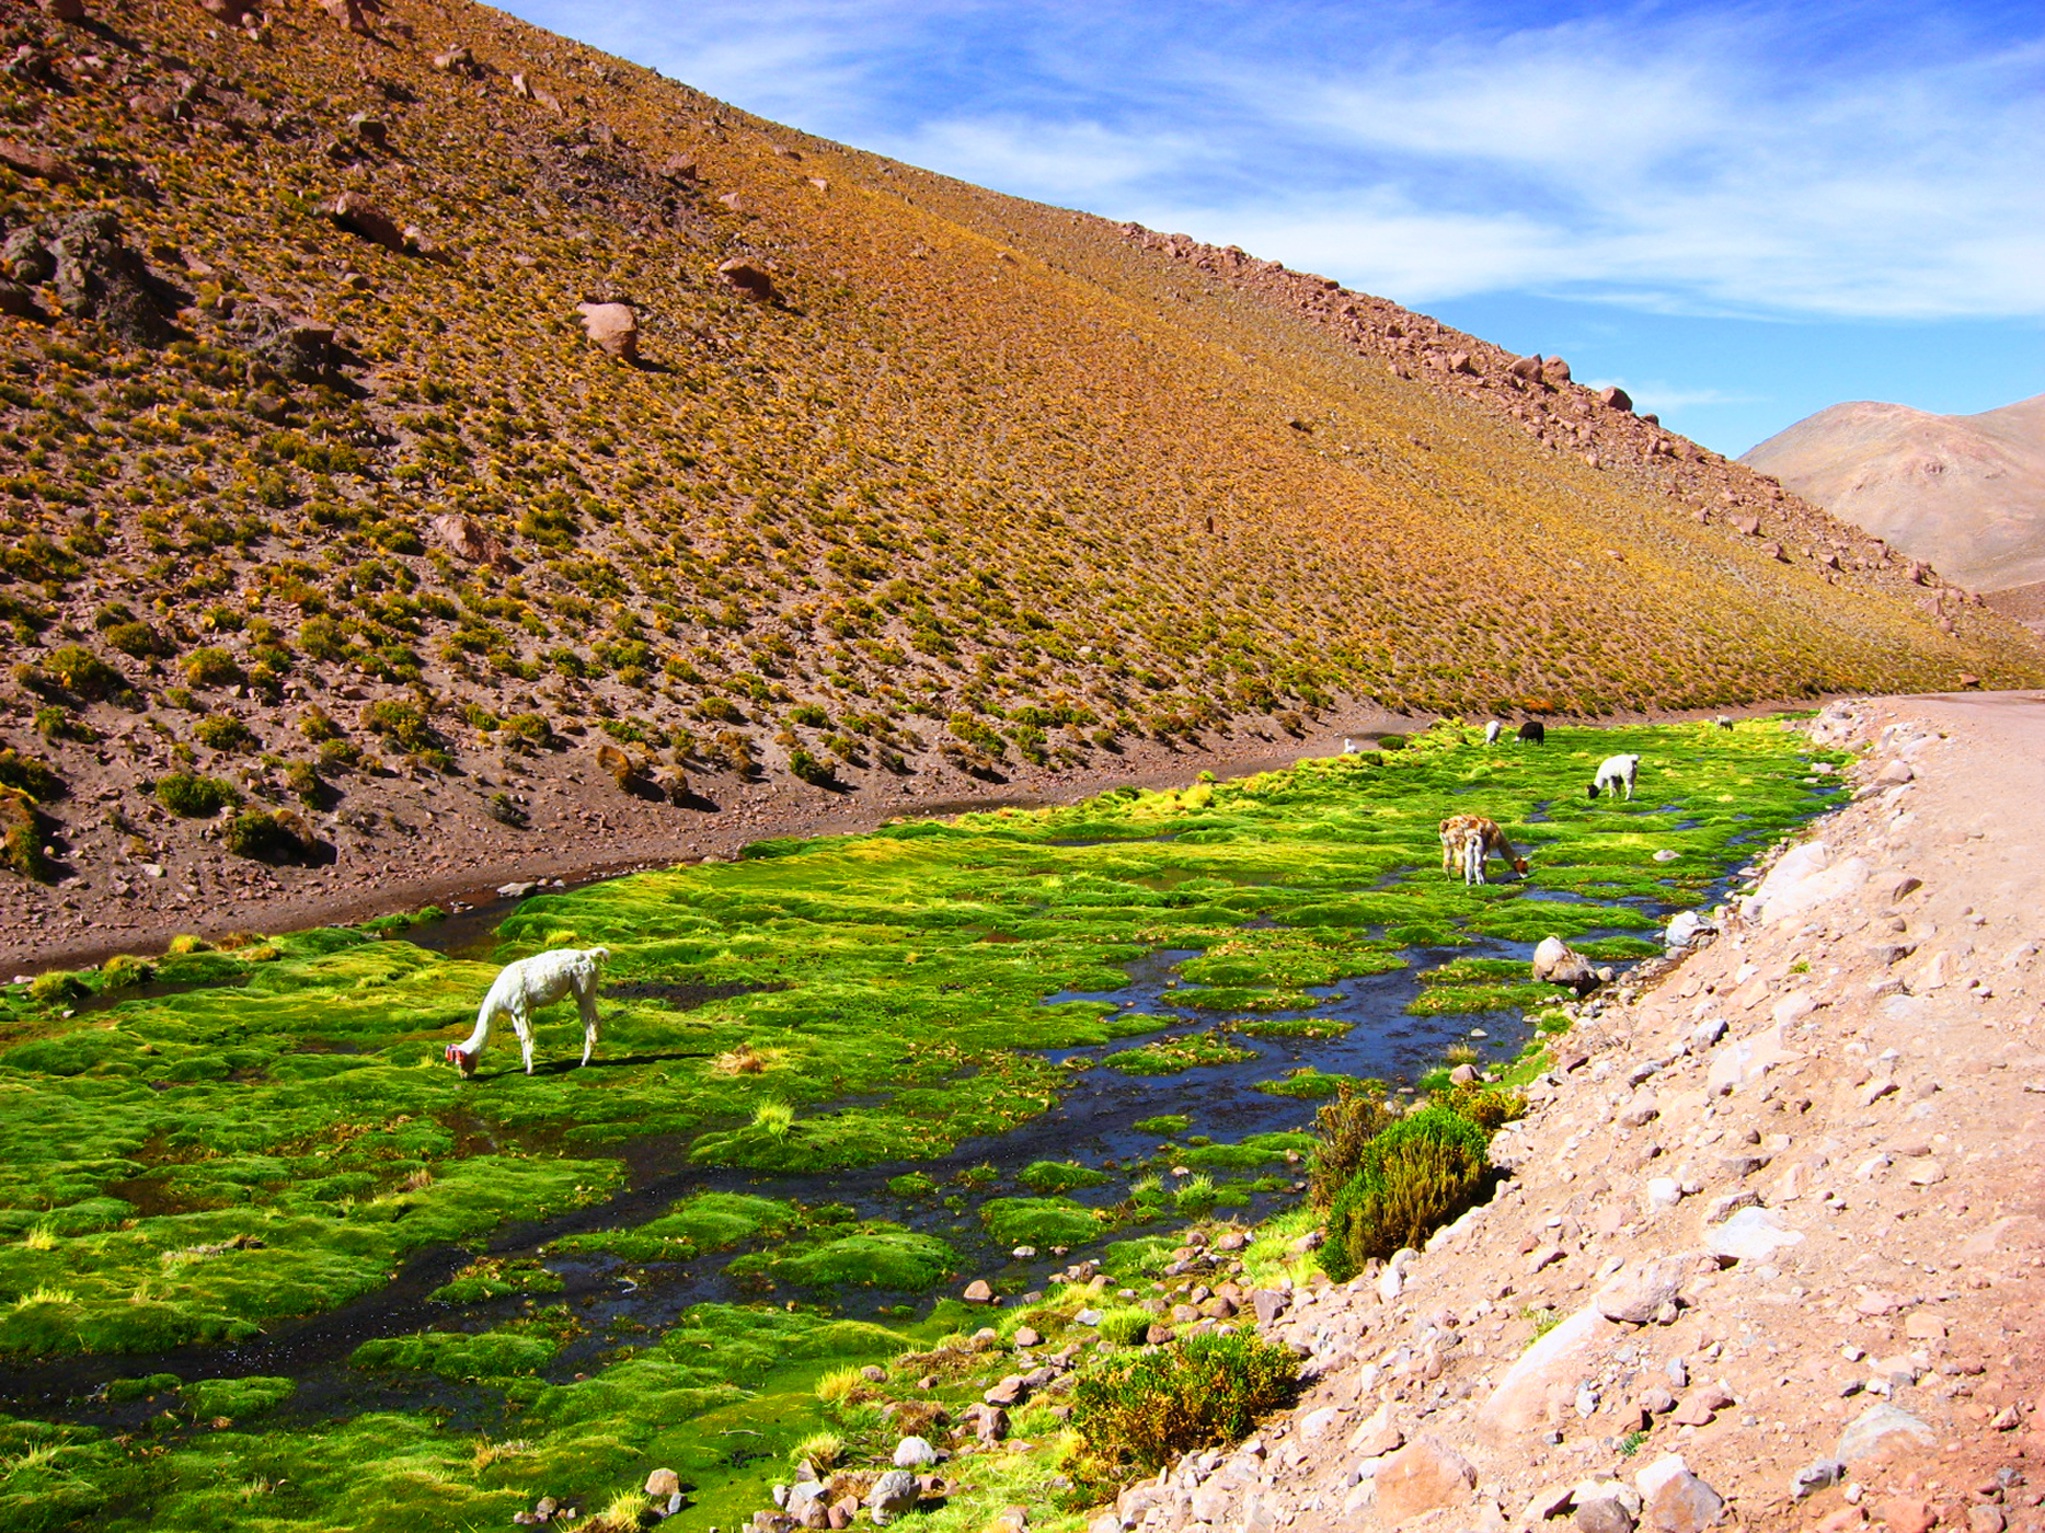
landscape, mountain, field, hill, flower, valley, soil, agriculture, geology, plateau, ecosystem, wadi, rural area, landform, geographical feature, mountainous landforms